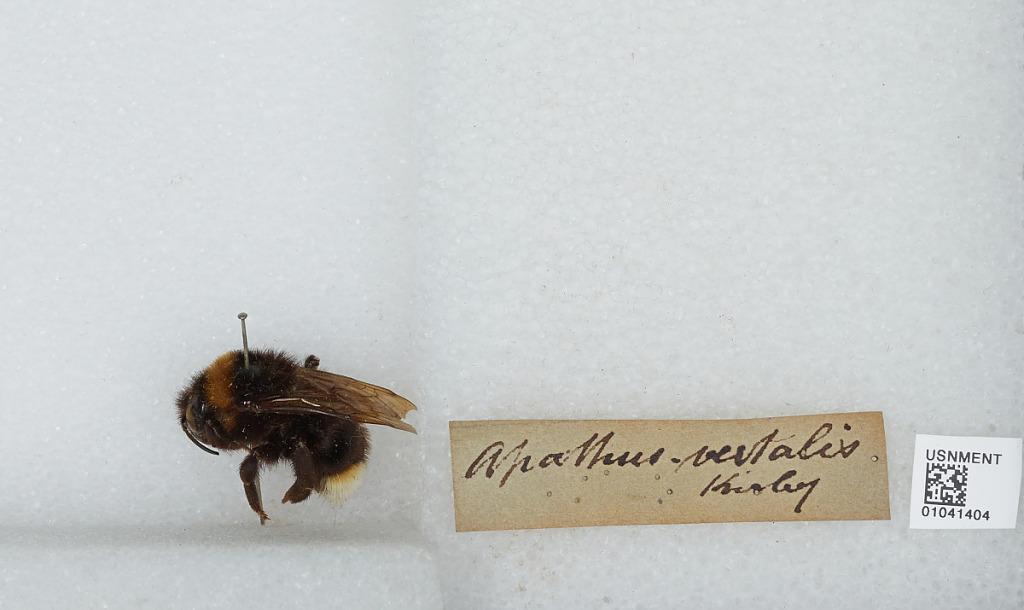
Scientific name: Bombus (Psithyrus) vestalis (Geoffroy)